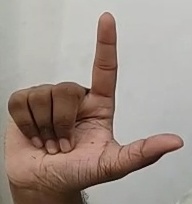
ASL sign: L